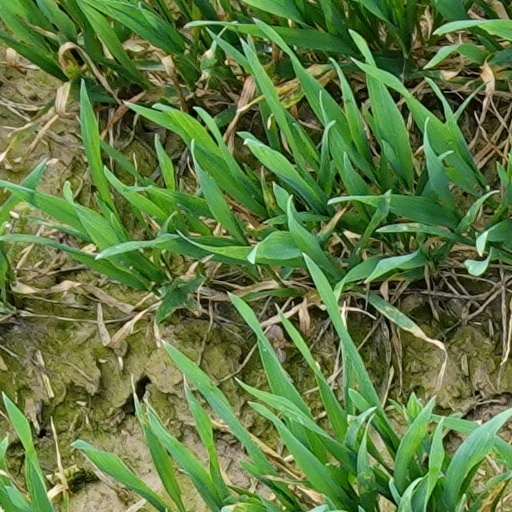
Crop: wheat